Philip Jaffe

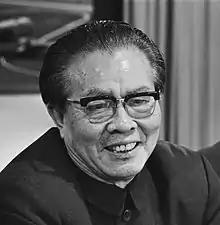
Huang Hua interpreted for Jaffe in his meetings with Mao Zedong, Zhu De and Zhou Enlai

After launching "Amerasia", in April 1937 Jaffe and his wife left for a four-month visit to the Far East. In Beijing they connected with T.A. Bisson, who had won a Rockefeller Foundation Fellowship to study there. They found a small group of Westerners interested in the Chinese Communist movement including Edgar Snow and his wife Helen (Peggy), Owen Lattimore and Karl August Wittfogel. Snow had arranged for Lattimore, Bisson and Wittfogel to visit Yan'an, headquarters of the Communists. Wittfogel dropped out of the expedition and the Jaffes replaced him, leaving on May 17, 1937. The Jaffe party arrived in Yan'an in mid-June in a 1924 Chevrolet with a Scandinavian driver. There they met Agnes Smedley and Peggy Snow, and talked with the Communist party leaders Mao Zedong, Zhu De and Zhou Enlai. Huang Hua, who interpreted for them, was later the Chinese Foreign Minister. Jaffe probed Mao's commitment and fidelity to the party line.